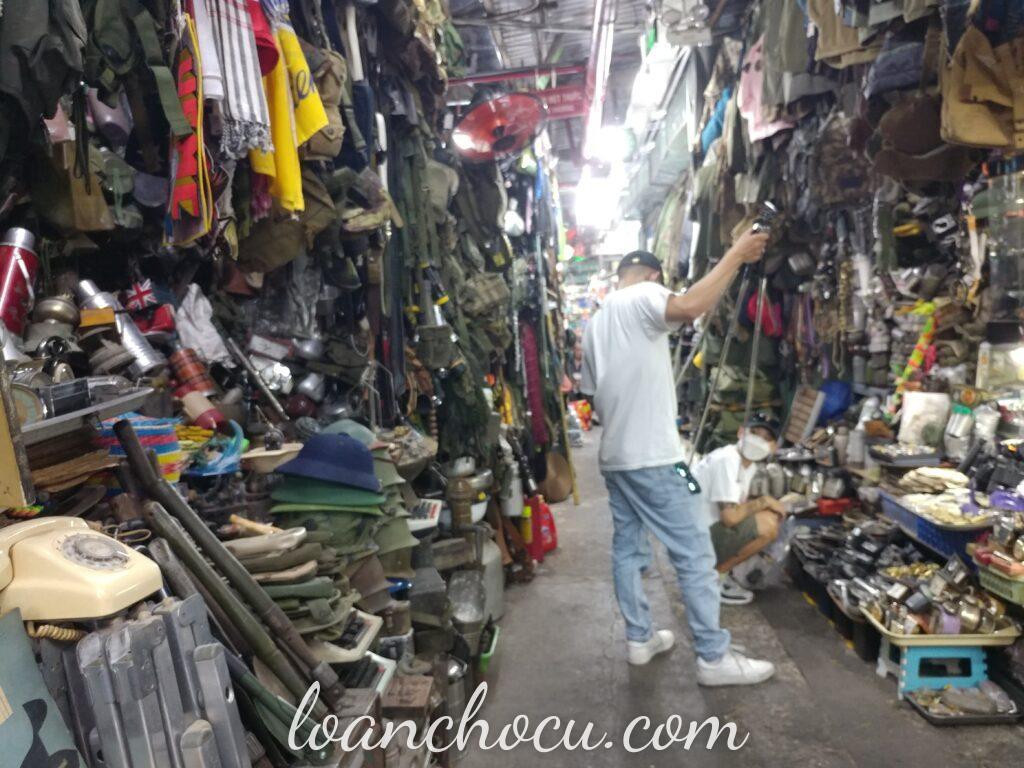
hai người đàn ông này đang lựa mua đồ